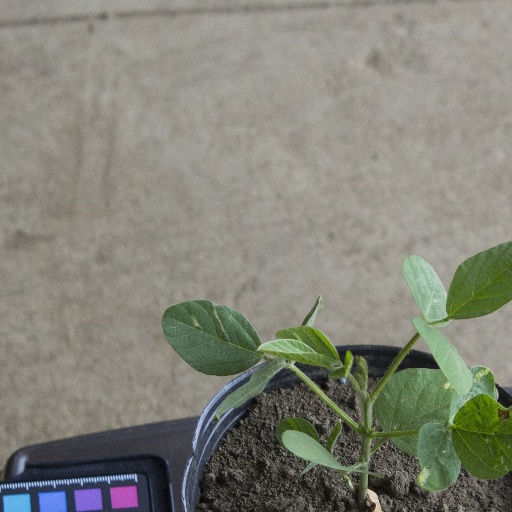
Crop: soybean